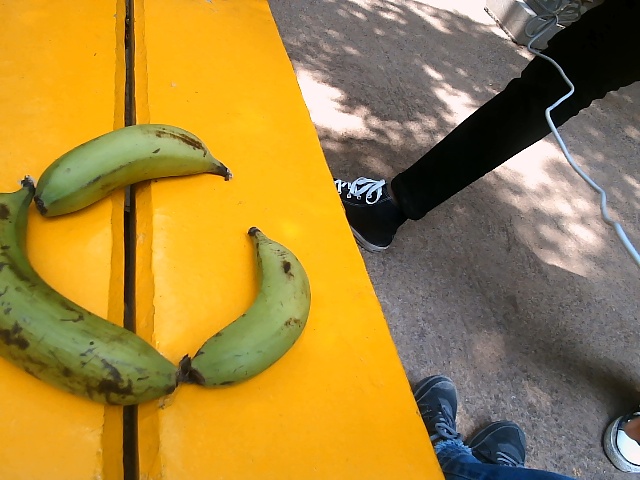
Label: Raw_Banana